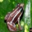
Label: frog